Magic Boy (film)

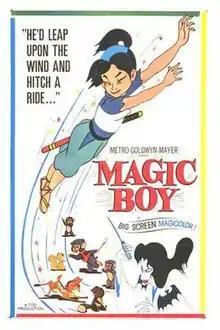
American promotional poster

Magic Boy, known in Japan as , is a 1959 Japanese animated feature film released on December 25, 1959. Released as Toei Animation's second theatrical anime, the film was released in theaters in the United States by Metro-Goldwyn-Mayer on June 22, 1961, making it the first anime film to be released in the country, followed by "The Tale of the White Serpent" on July 8, 1961.